Thomas Sanderling

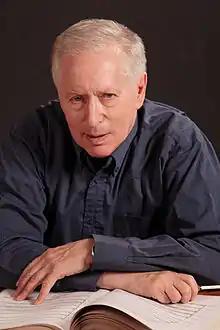

Thomas Sanderling (born October 2, 1942) is a German conductor born in the Soviet Union.